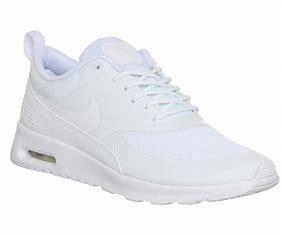
Brand: Nike
Model: Air Max Thea